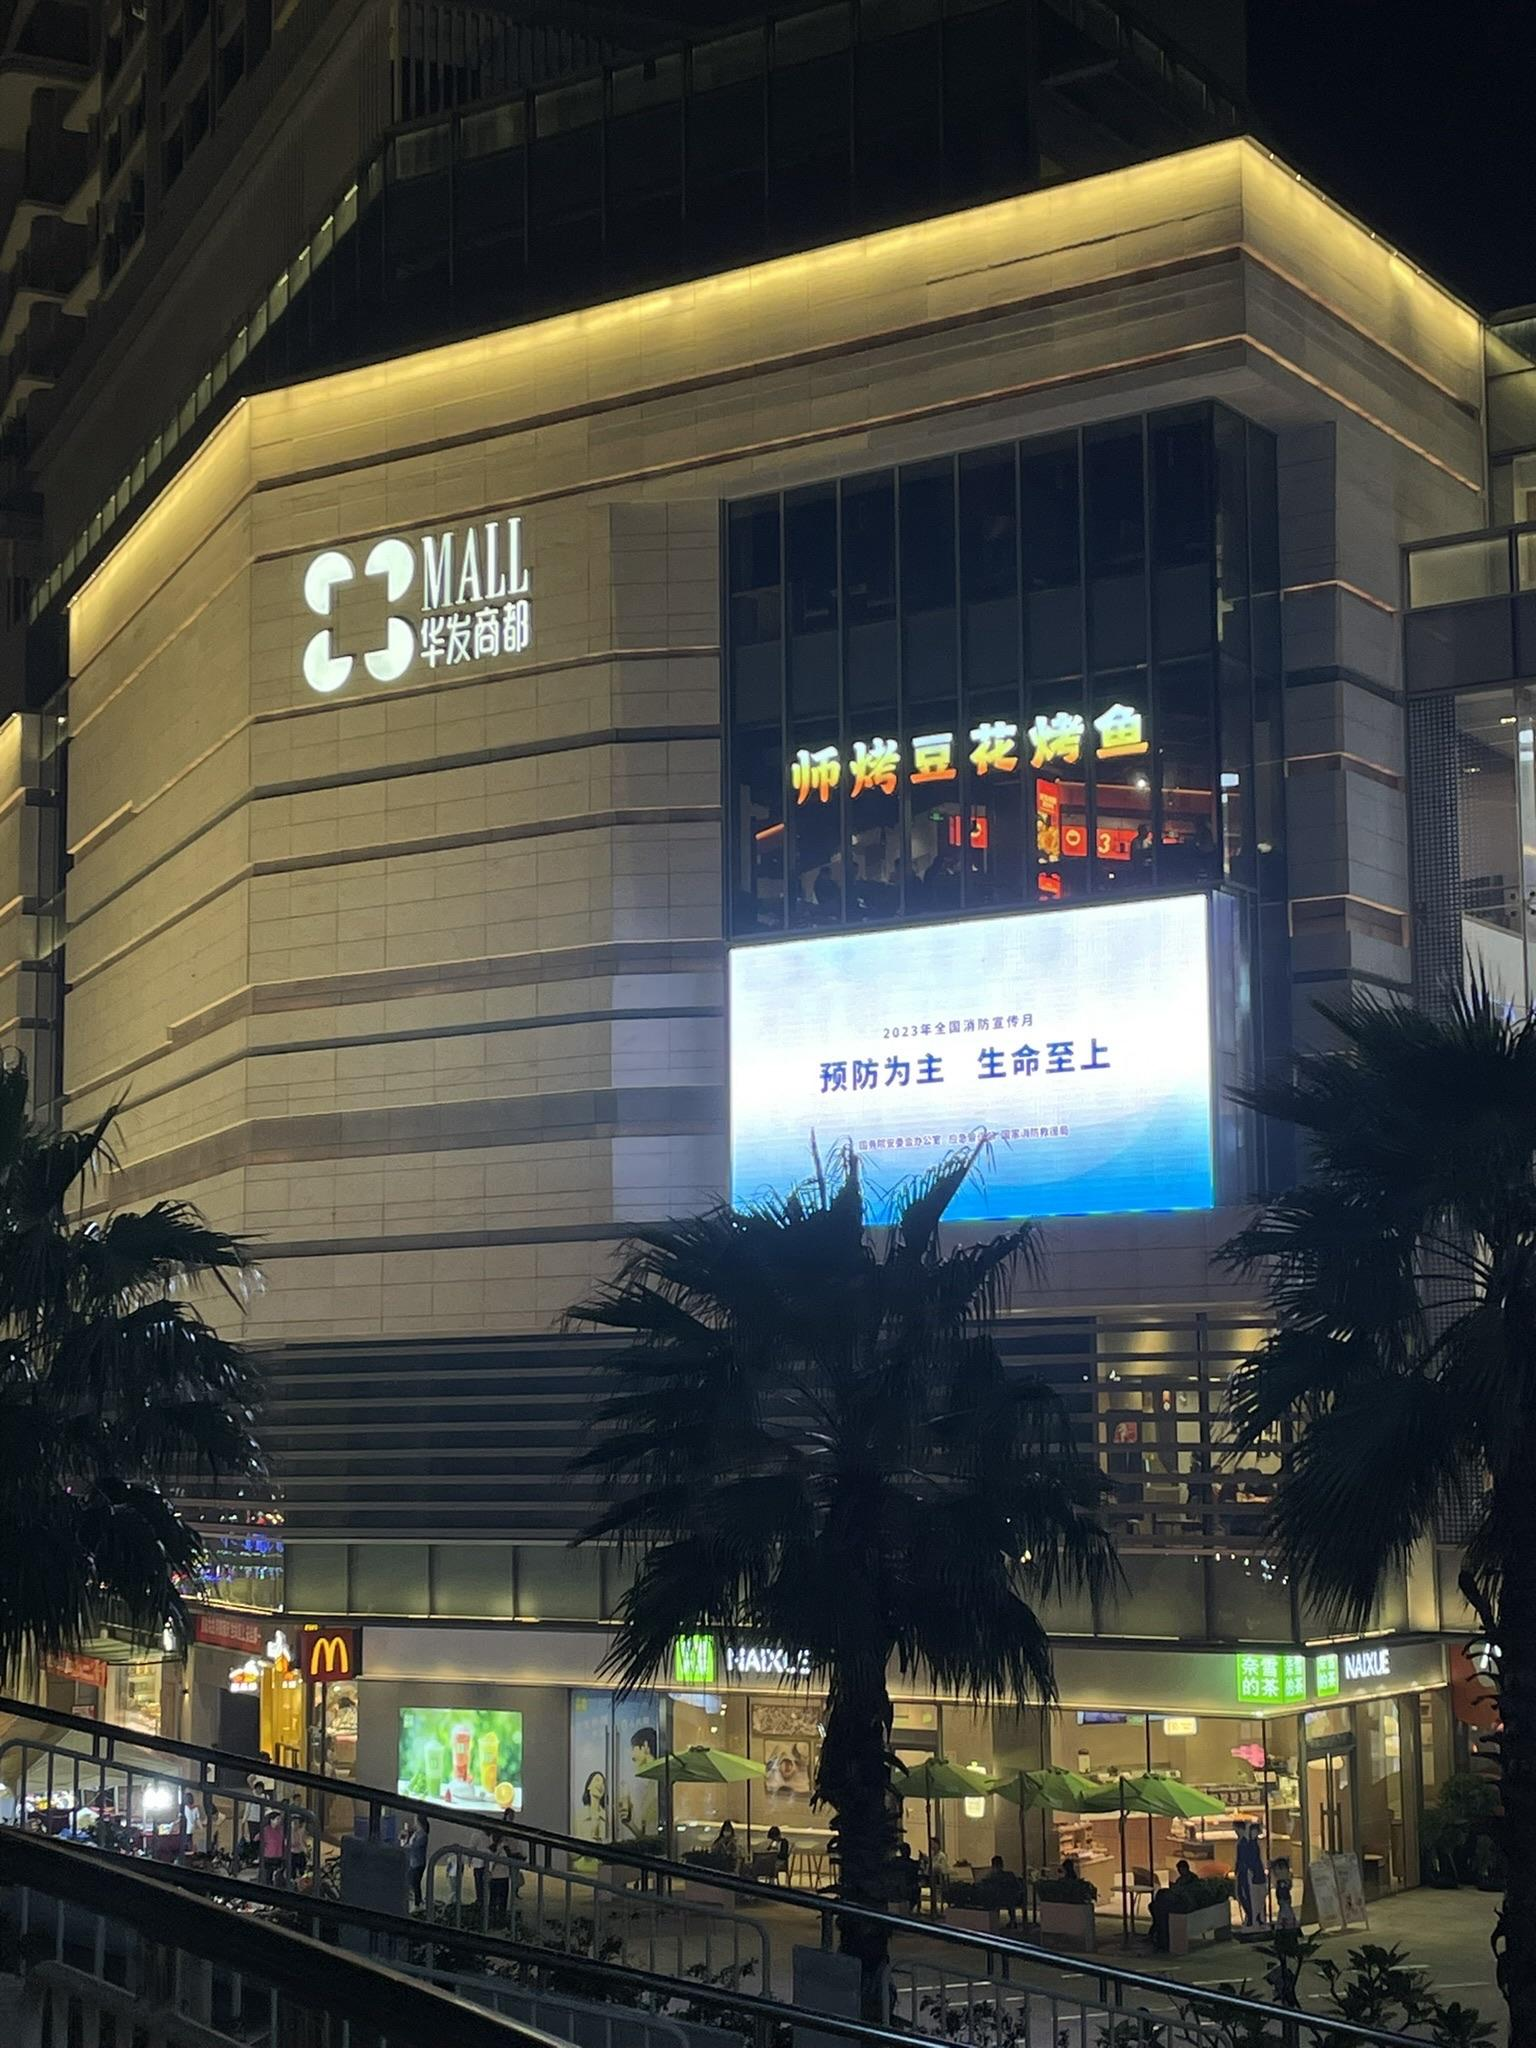
地标名称：华发商都(中山店)